Colony of Singapore

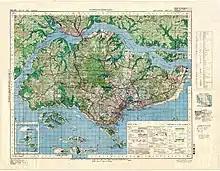
Singapore in 1945

After Japan surrendered to the Allies on 15 August 1945, there was a state of anomie in Singapore, as the British had not yet arrived to take control, while the Japanese occupiers had a considerably weakened hold over the populace. Incidents of looting and revenge killing were widespread.